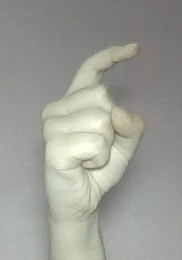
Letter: ra